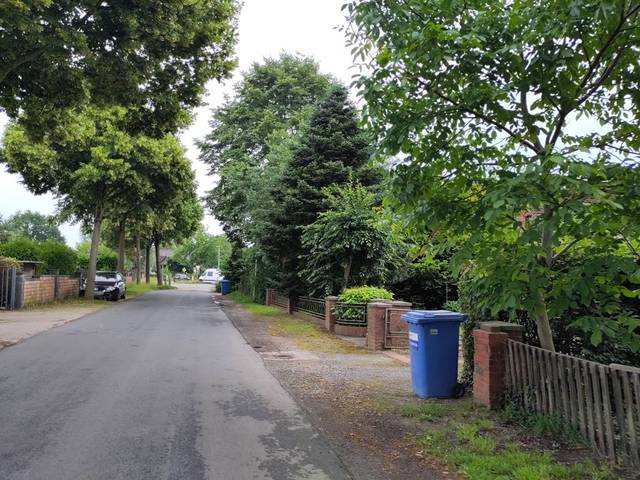
Region: Germany
Coordinates: 52.921, 9.219